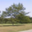
Label: oak_tree